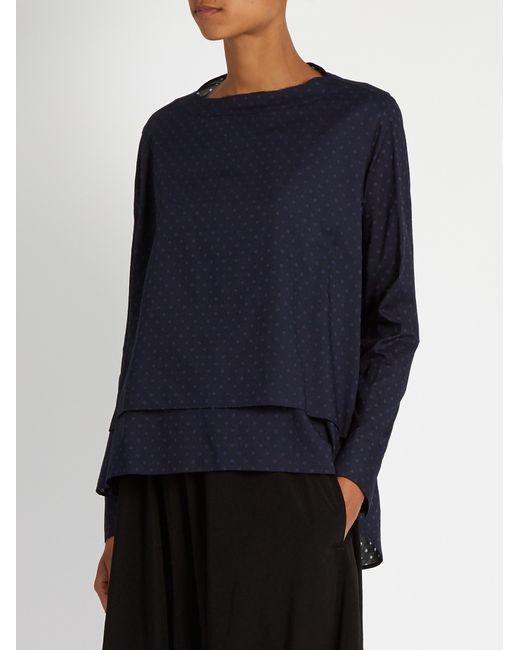
Damen Street Style Podka Dot, Langarm, hohes, niedriges Oberteil mit schwarzer loser Hose und Tasche